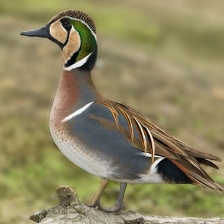
Species: BAIKAL TEAL
Scientific name: ANAS FORMOSA
ImageNet parent category: drake